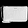
Label: Bag